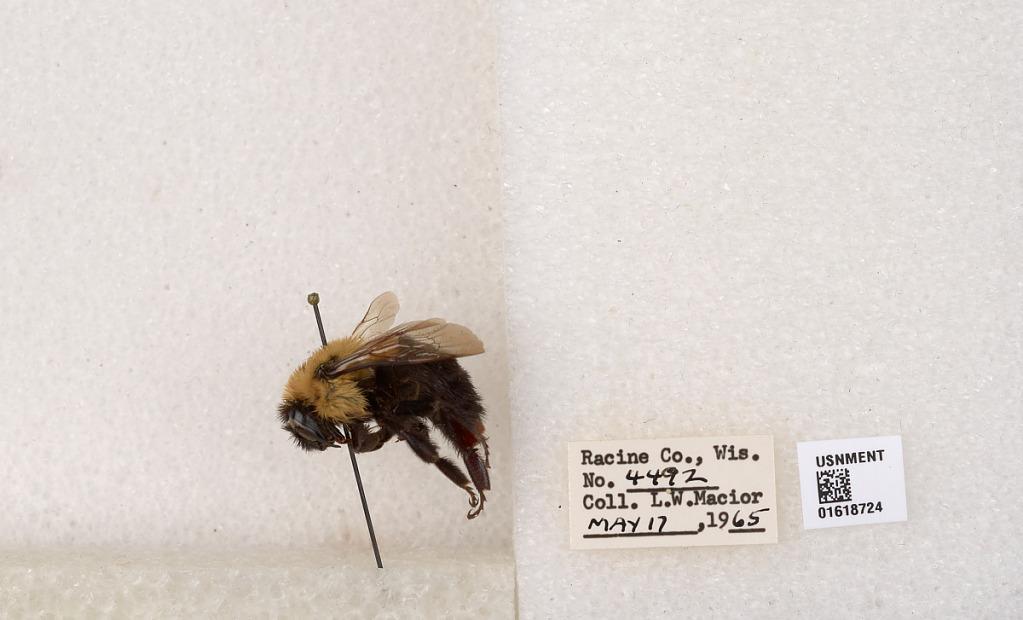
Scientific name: Bombus impatiens Cresson
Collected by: L. Macior
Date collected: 1965-5-17
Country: United States
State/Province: Wisconsin
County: Racine
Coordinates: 42.7299, -87.8123